Black September

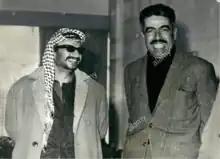
Wasfi Tal (right) with Yasser Arafat (left) on 12 December 1970 during ceasefire negotiations. Tal was assassinated on 28 November 1971 in Egypt by the Black September Organization.

On the evening of 15 September, Hussein called in his advisors for an emergency meeting at his Al-Hummar residence on the western outskirts of Amman. Amer Khammash, Habis Majali, Sharif Shaker, Wasfi Tal, and Zaid Rifai were among those who were present; for some time they had been urging Hussein to sort out the fedayeen. The army generals estimated that it would take two or three days for the army to push the fedayeen out of major cities. Hussein dismissed the civilian government the following day and appointed Muhammad Daoud, a Palestinian loyalist to head a military government, thereby declaring martial law. Other Palestinians in the military government included figures like Adnan Abu Oudeh, an officer in the "mukhabarat". Abu Oudeh later asked Hussein what the most difficult decision was that he had to make, to which the king replied: "The decision to recapture my capital."